ALICE experiment

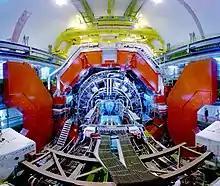
The completed ALICE detector showing the eighteen TRD modules (trapezoidal prisms in a radial arrangement).

The ALICE Time Projection Chamber (TPC) is a large volume filled with a gas as detection medium and is the main particle tracking device in ALICE.